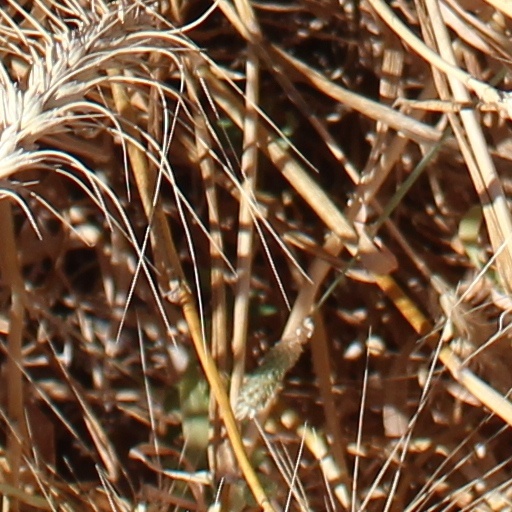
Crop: wheat